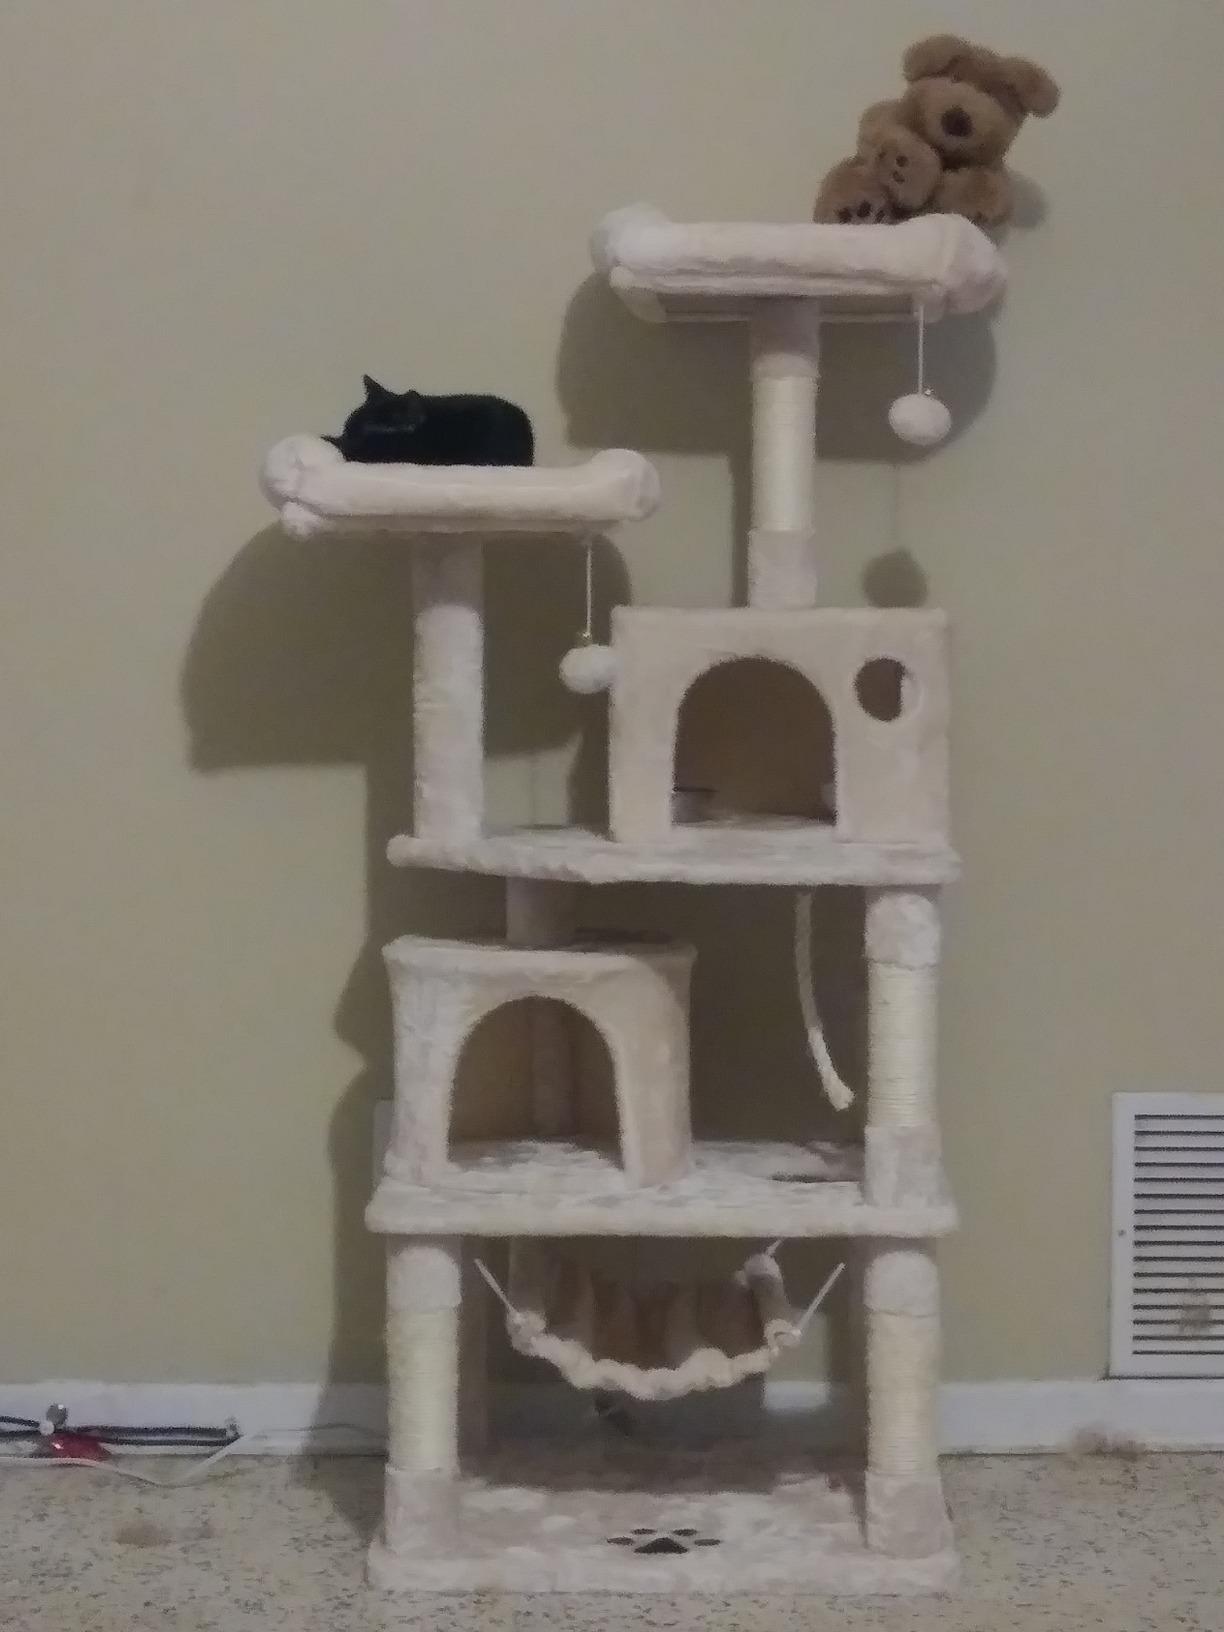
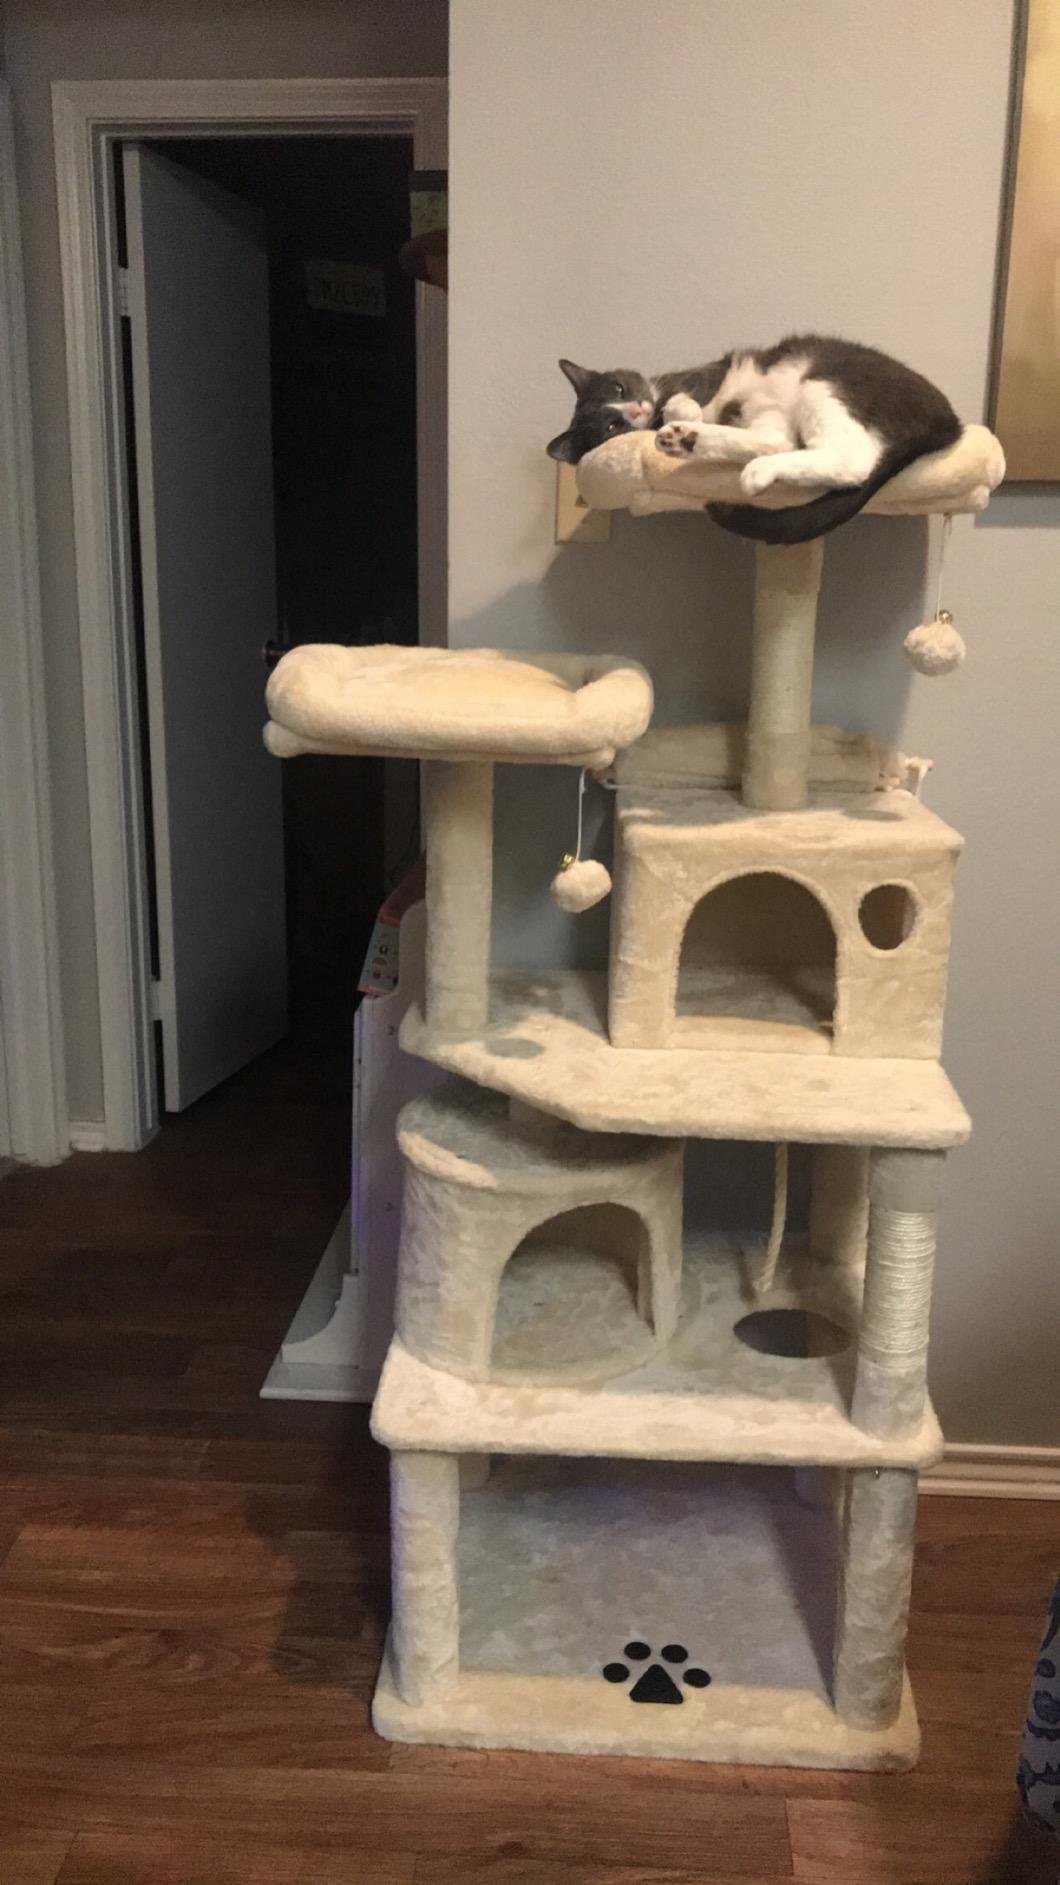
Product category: items_cat tree
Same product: yes